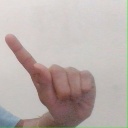
अक्षर: ए